IoT forensics

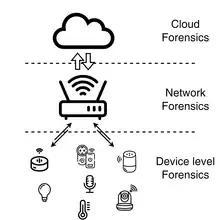
IoT forensics three branches division

IoT Forensics or IoT Forensic Science, a branch of digital forensics, that deals with the use of any digital forensics processes and procedures relating to the recovery of digital evidence which originates from one or more IoT devices for the purpose of preservation, identification, extraction or documentation of digital evidence with the intention of reconstructing IoT-related events. These events may reside across one or more configurable computing resources that are within close proximity to the location where the event has taken place (e.g., edge gateway).